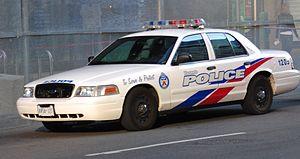
La Ford Crown Victoria, souvent surnommée Crown Vic, est une berline du constructeur américain Ford.
Toronto est la ville la plus peuplée du Canada et la capitale de la province de l'Ontario. Elle se situe dans le Sud-Est du Canada, sur la rive nord-ouest du lac Ontario. Selon le recensement de 2016, Toronto compte plus de 2,7 millions d'habitants, faisant d'elle la quatrième ville la plus peuplée en Amérique du Nord. Son aire métropolitaine compte 5,9 millions d'habitants, et la mégalopole du Golden Horseshoe, dont elle est le cœur, plus de 8,7 millions d'habitants en 2011, soit le quart de la population canadienne. Ville mondiale, Toronto est le centre bancaire, financier, commercial et artistique du Canada anglophone, et l'une des villes les plus multiculturelles et cosmopolites au monde.
Le Service de police de Toronto est l'agence de police desservant Toronto, Ontario, Canada. Fondé en 1834, il a été le premier service de police municipal créé en Amérique du Nord et est l'un des plus anciens services de police du monde anglophone. Il s'agit du plus important service de police municipale du Canada et du troisième plus grand service de police au Canada après la Police provinciale de l'Ontario et la Gendarmerie royale du Canada.